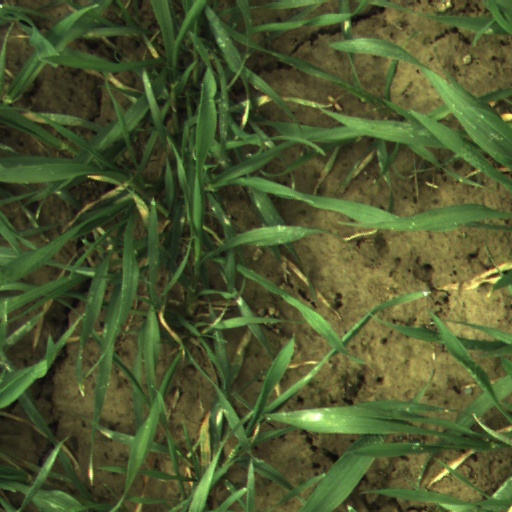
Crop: wheat